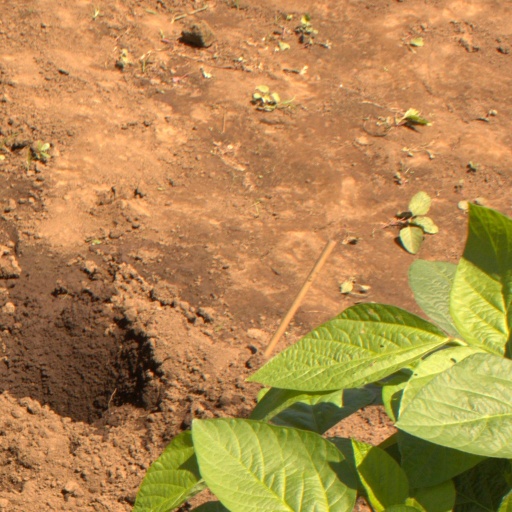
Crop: soybean